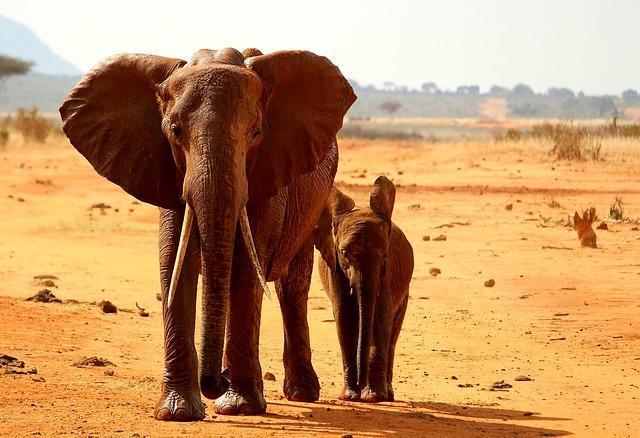
elephant